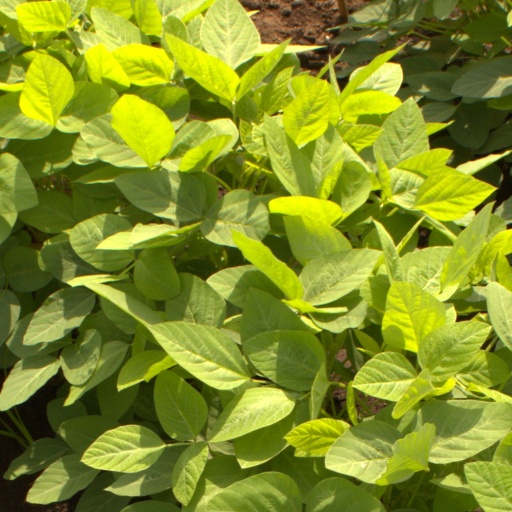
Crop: soybean